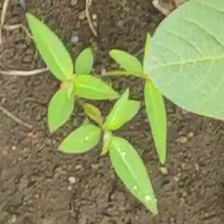
Weed species: Moti_dudhi(Euphorbia_geneculata_L)